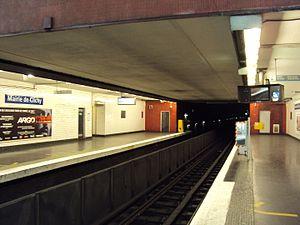
Station de metro Mairie de Clichy
La liste des stations du métro de Paris propose un aperçu des stations actuellement en service, fermées ou autres, du métro de Paris, en France. Le métro a ouvert en 1900 et comprend 302 stations et 383 points d'arrêt, depuis le 23 mars 2013. Les stations fermées ne sont pas comptées dans le total.